Spartanburg Peaches

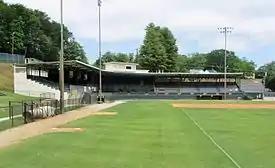
Duncan Park Stadium in 2016. The ballpark was listed on the National Register of Historic Places in 2016

The Peaches finished their first season of Tri-State League play in last place. With a 52–87 record in 1946, Spartanburg ended the season in sixth place in the six–team league regular season, finishing 41.0 games behind the first-place Charlotte Hornets. Spartanburg played the season under manager Ed Dancisak and did not qualify for the four team playoffs won by Charlotte. Pud Miller of Spartanburg led the Tri-State League with 19 home runs and pitcher Ralph Germano had 19 wins to lead the league.